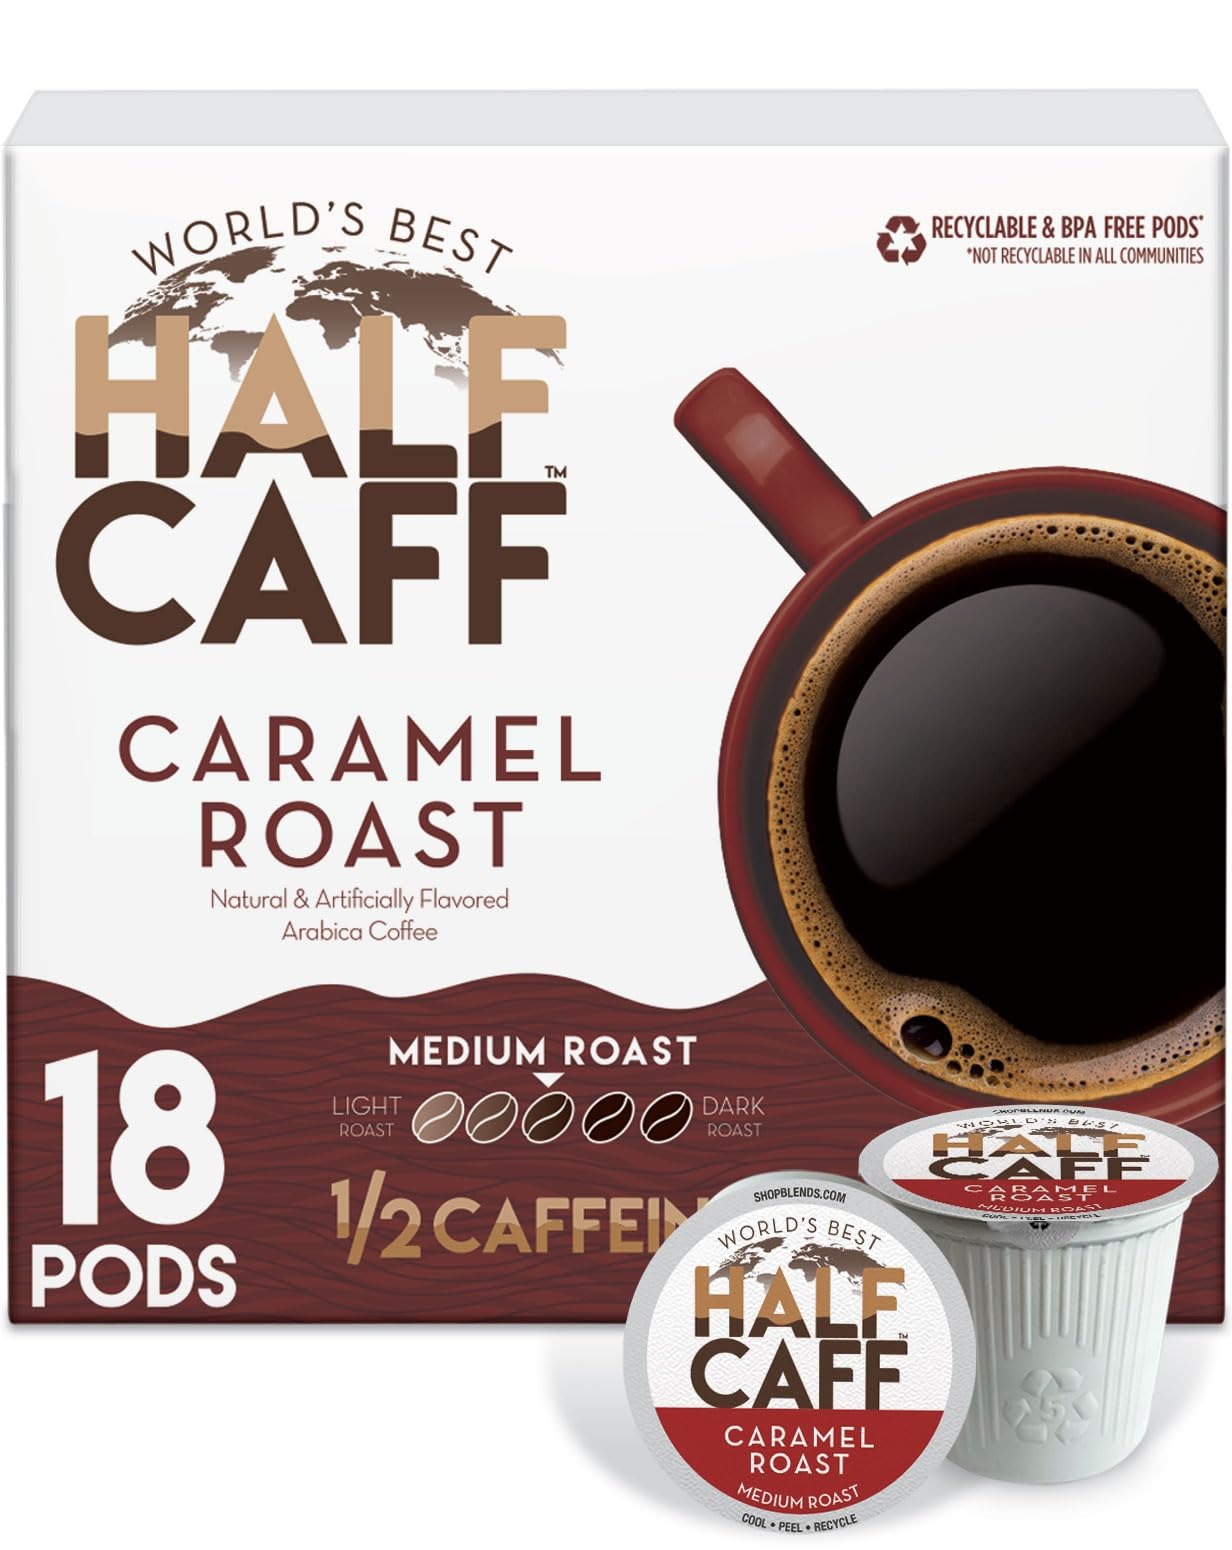
Item Name: World's Best Half Caff Caramel Coffee Pods, 18 ct, Medium Roast Flavored Coffee in Recyclable Single Serve Pods – 100% Arabica Beans, Compatible with Keurig K Cups Maker
Bullet Point 1: Roast Profile - World's Best Half Caff Caramel Flavored Coffee is a tasty, heavy bodied coffee with a sweet caramel aroma and smooth finish. This artisan roasted, half-caffeinated blend is a wonderful bold cup that's flavorful caramel notes deeply resonate to the last drop. The World's Best Half Caff is also the world's first brand dedicated to half-caffeinated coffee, perfected by our 5th Generation Roastmaster.
Bullet Point 2: 100% Arabica Half Caffeinated Caramel Coffee - We use only high quality 100% Arabica coffee including organic and fair trade beans from premier growing regions around the world.
Bullet Point 3: California Roasted & 100% Solar Energy Produced - On their way to your cup, our flavorful beans also get a California tan, roasted to perfection in our own Solar Energy Powered San Diego facility, where we can monitor the quality and character of each batch. Our goal is to be carbon neutral by 2024.
Bullet Point 4: Single Servings - Designed for use with nearly all single serve coffee makers.
Bullet Point 5: Recyclable Pods - Our coffee pods are made from recyclable #5 plastic materials and feature easy peel tabs to ensure recyclability across the USA (Packaging may vary due to branding). Check your local recyclability facilities to find out more, not recyclable in all communities.
Product Description: World's Best Half Caff provides half the amount of caffeine as most caffeinated brands. World's Best Half Caff is a tasty, heavy bodied coffee with a sweet aroma and smooth finish. This artisan roasted, half-caffeinated blend is a wonderful bold cup that's flavorful to the last drop. The World's Best Half Caff is also the world's first brand dedicated to half-caffeinated coffee, perfected by our 5th Generation Roastmaster. Premium 100% Arabica coffee beans are expertly batch-roasted and sealed into our advanced 100% Solar Energy Produced Recyclable pods. To ensure you get the best cup every time, we roast our beans in our own San Diego Facility, which means we can personally monitor the quality and character of each batch.
Value: 18.0
Unit: Count

Price: 14.45